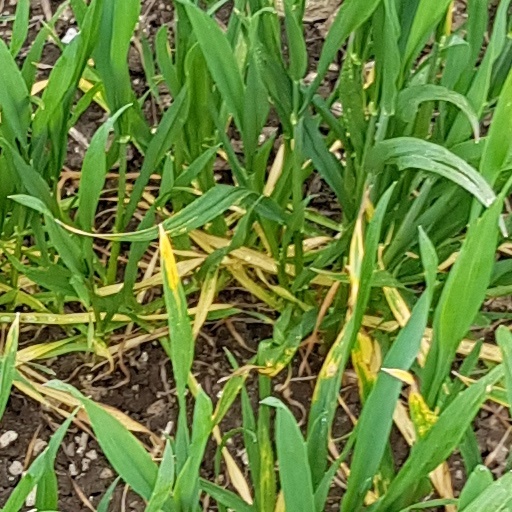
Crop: wheat